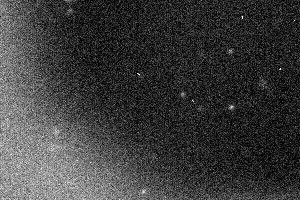
Ijiraq (måne)
Optagelse af Ijiraqs bevægelse
Ijiraq er en af planeten Saturns måner: Den blev opdaget den 23. september 2000, af John J. Kavelaars og Brett J. Gladman, og fik lige efter opdagelsen den midlertidige betegnelse S/2000 S 6. Navnet Ijiraq stammer fra et uhyre i den inuitiske mytologi, og der ud over kendes månen også under betegnelsen Saturn XXII.